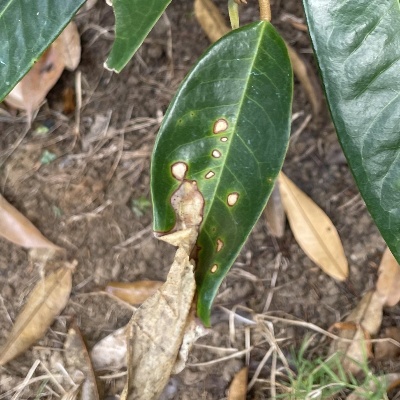
Label: Leaf_Phomopsis